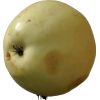
Label: Apple hit 1